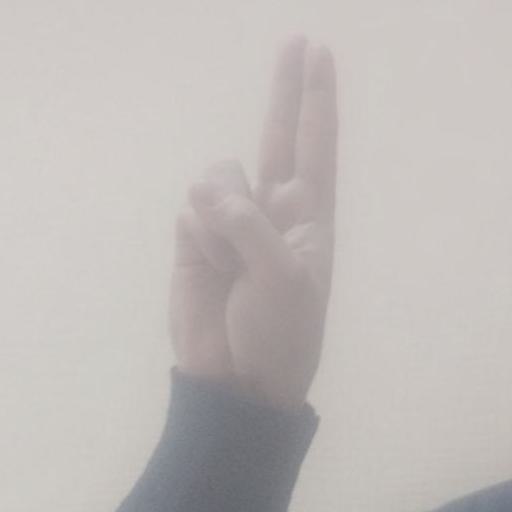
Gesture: two_up